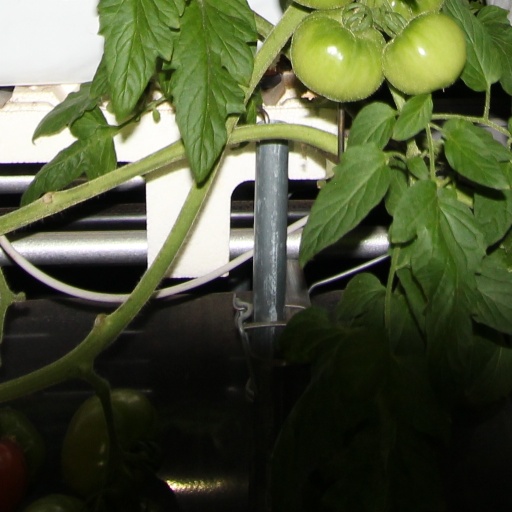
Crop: tomato